Virata Parvam

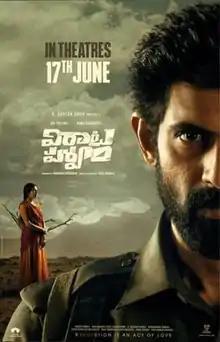
Theatrical release poster

Virata Parvam is a 2022 Indian Telugu-language period romantic action drama film written and directed by Venu Udugula, and produced by Suresh Productions and SLV Cinemas. The film stars Sai Pallavi and Rana Daggubati while Priyamani, Nandita Das, Naveen Chandra, Zarina Wahab, Easwari Rao, and Sai Chand play supporting roles. Set in Telangana region in the 1990s amidst the Naxalite movement, the film tells the story of Vennala (Pallavi), a young woman who is in pursuit of her love with Ravi Shankar (Daggubati), a Naxal leader.